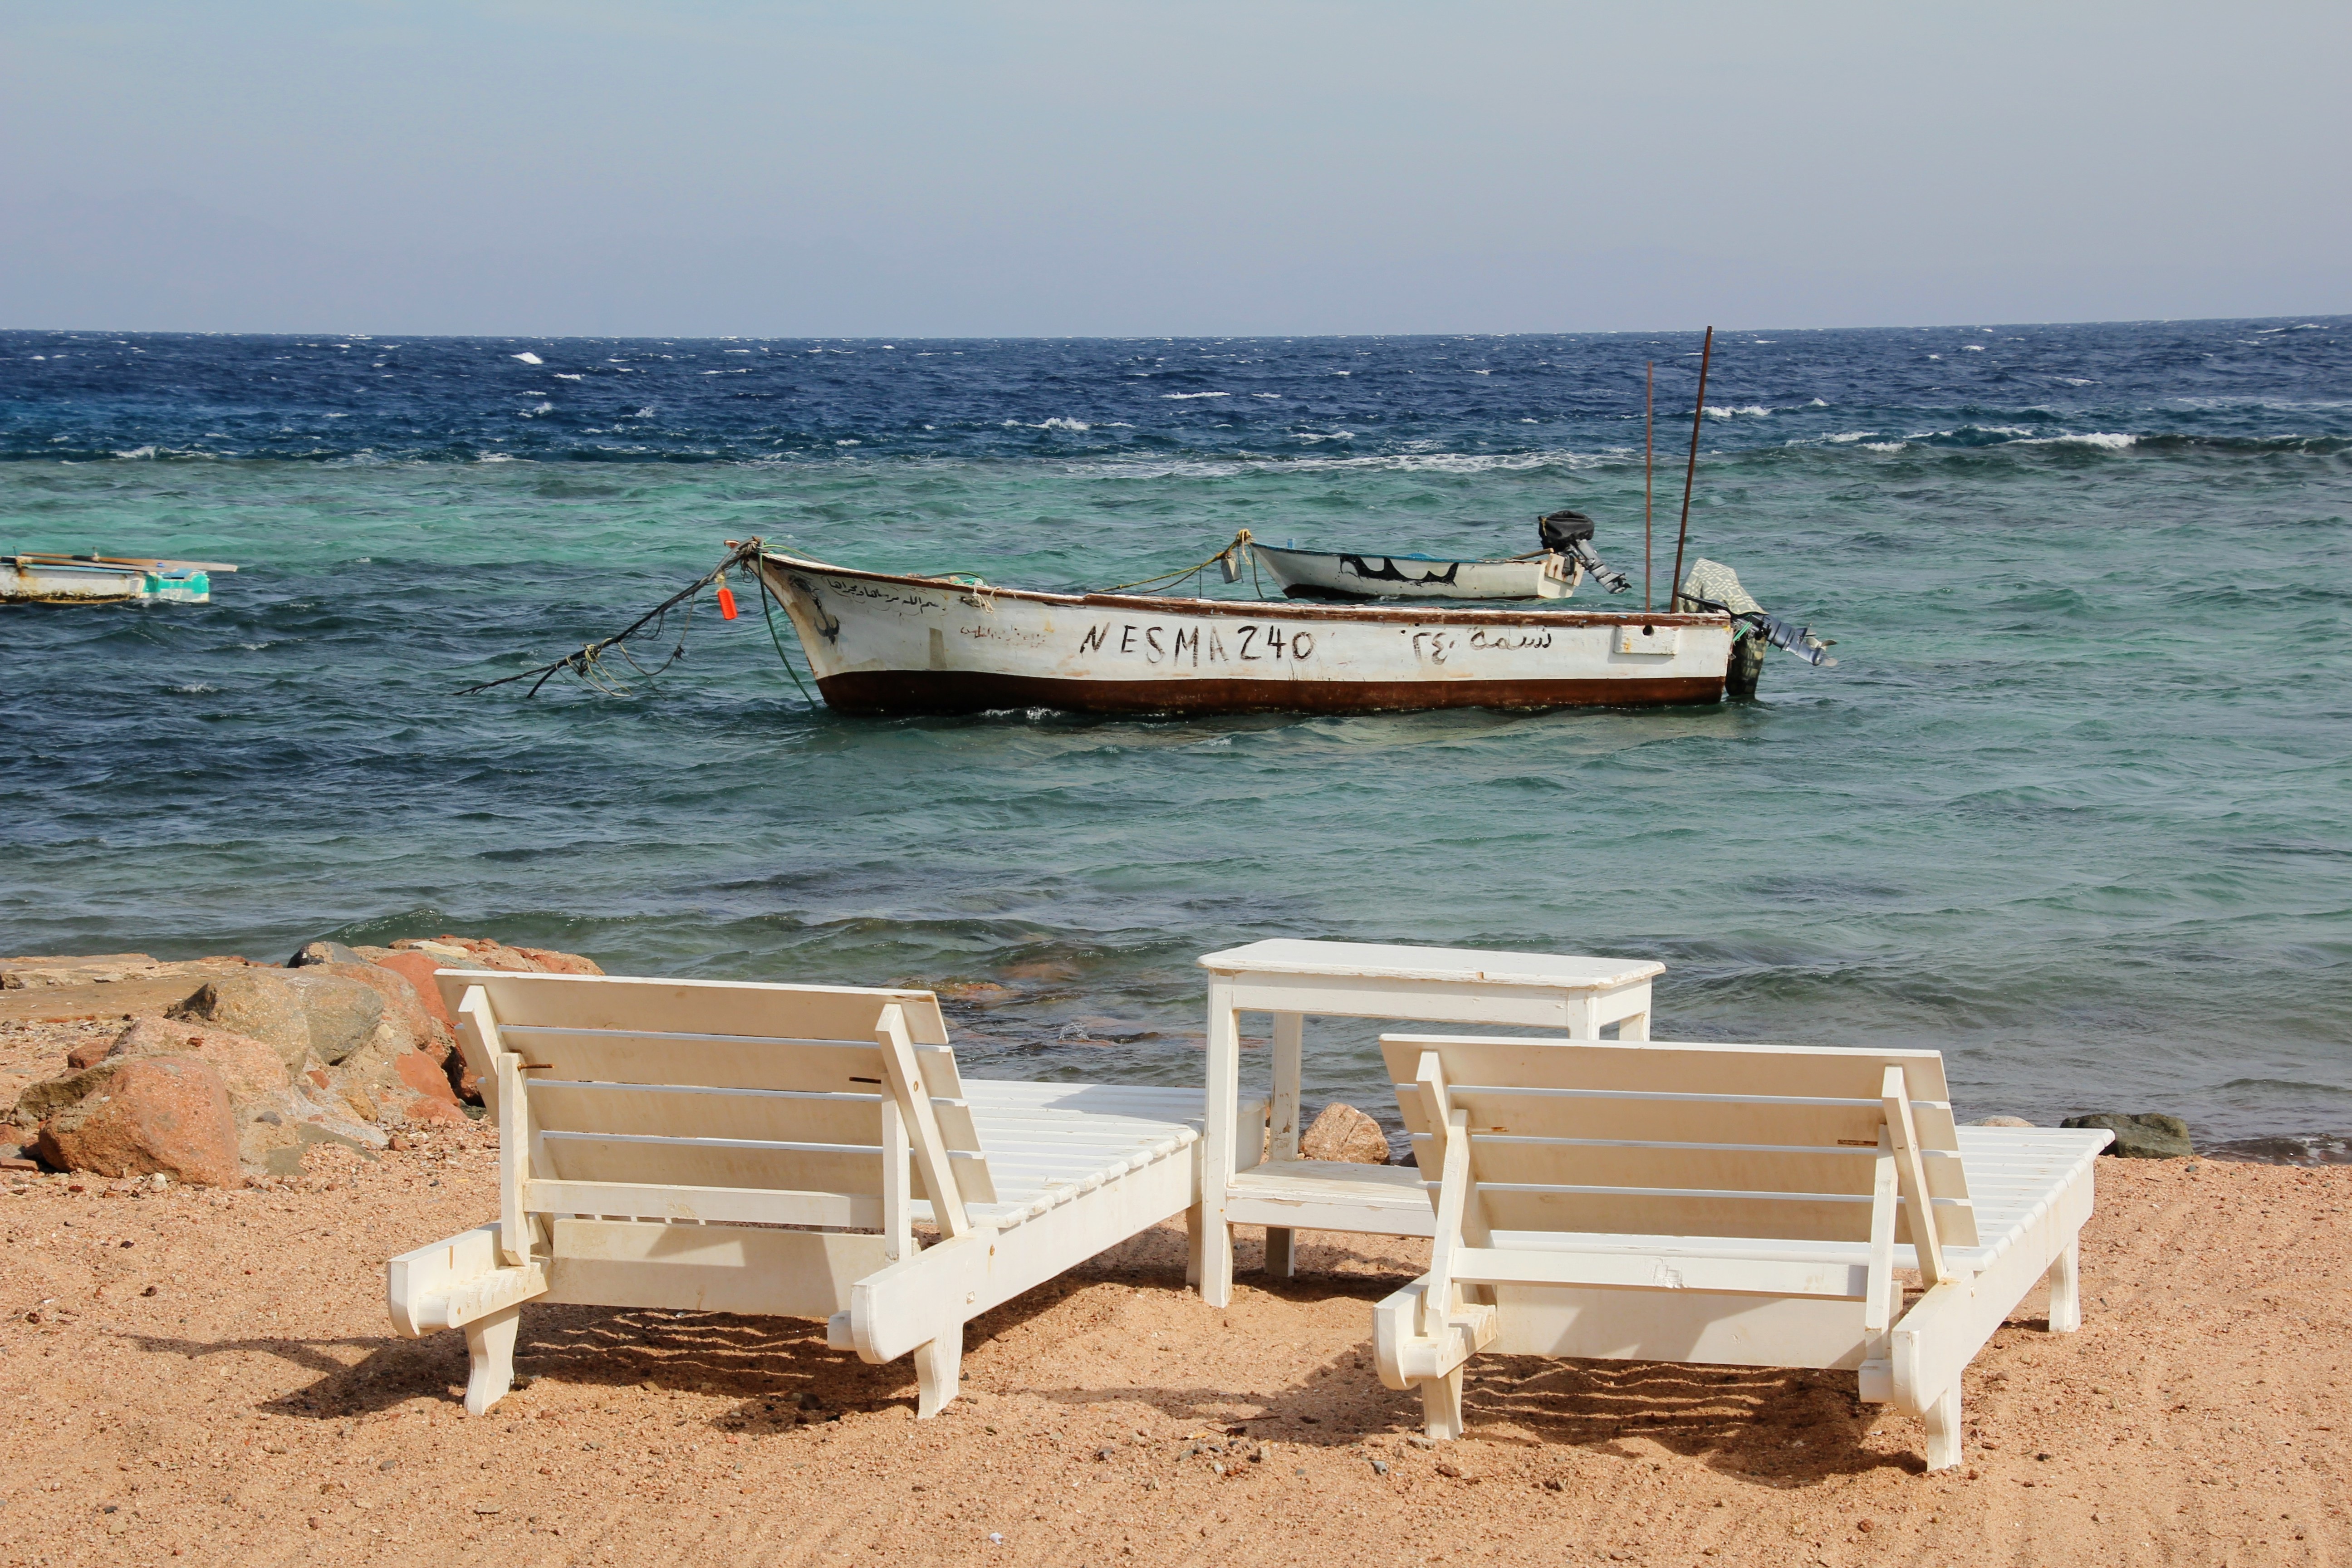
beach, sea, coast, water, ocean, shore, vacation, vehicle, relax, blue, sun lounger, relaxation, outlook, 2, sea view, recovery, concerns, watercraft rowing, beach lie, strandulaub